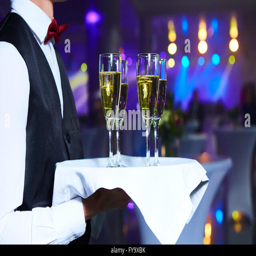
waiter serving champagne on a tray at party